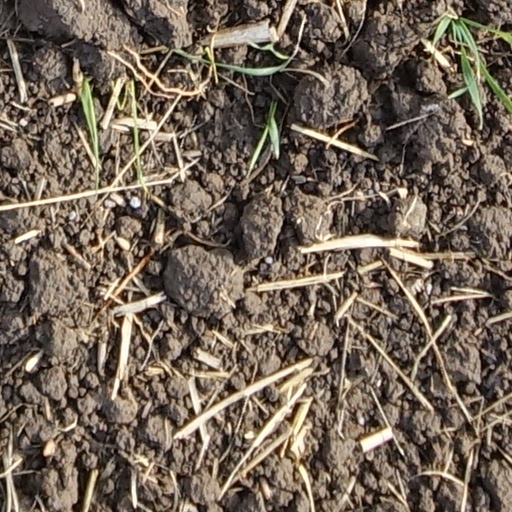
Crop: wheat